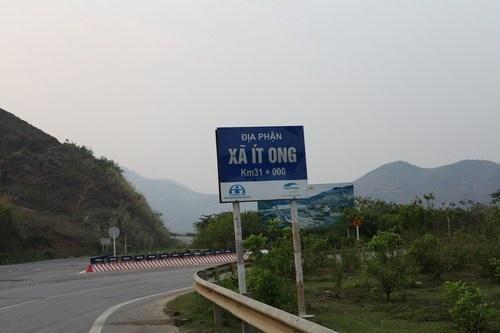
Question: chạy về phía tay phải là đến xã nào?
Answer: xã ít ong